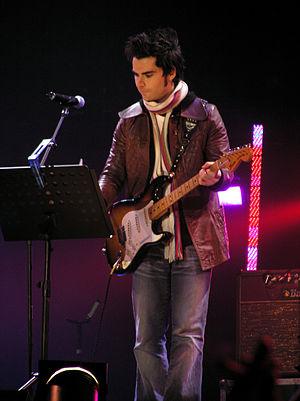
Kelly Jones est un musicien gallois, né le 3 juin 1974 à Cwmaman, dans le comté du Rhondda Cynon Taf. Leader du groupe Stereophonics, il en est également le compositeur, chanteur et guitariste. Il a d'autre part réalisé un premier album solo sorti en mars 2007.